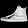
Label: Sneaker